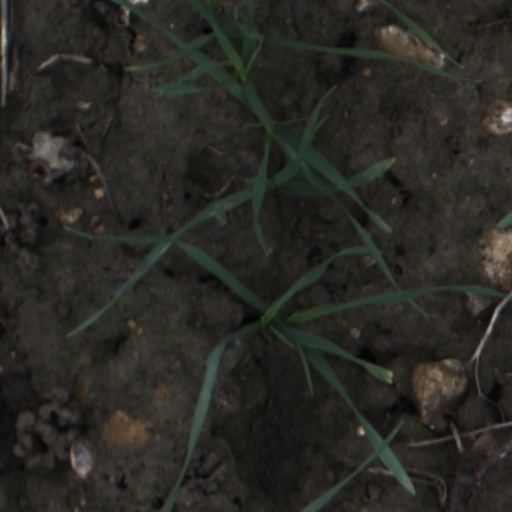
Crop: wheat